Cup noodle

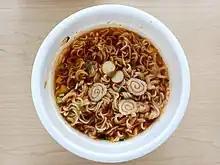
South Korean Nongshim's Bowl Noodle Soup

The Cup Noodles brand began to be sold in the country by Nissin in 1997 in a timid way, but it began to be marketed heavily in the 2020s with commercials and even receiving some exclusive flavors like feijoada and nacho. Some brands imported from Asia such as Nongshim can also be found in oriental product stores.